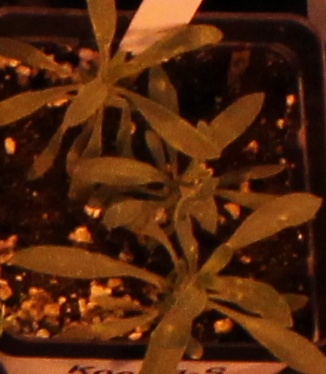
Label: Kochia